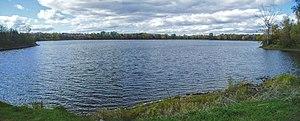
Lac Leamy
Le lac Leamy est un lac situé dans le secteur Hull de la ville de Gatineau, au Québec, Canada.